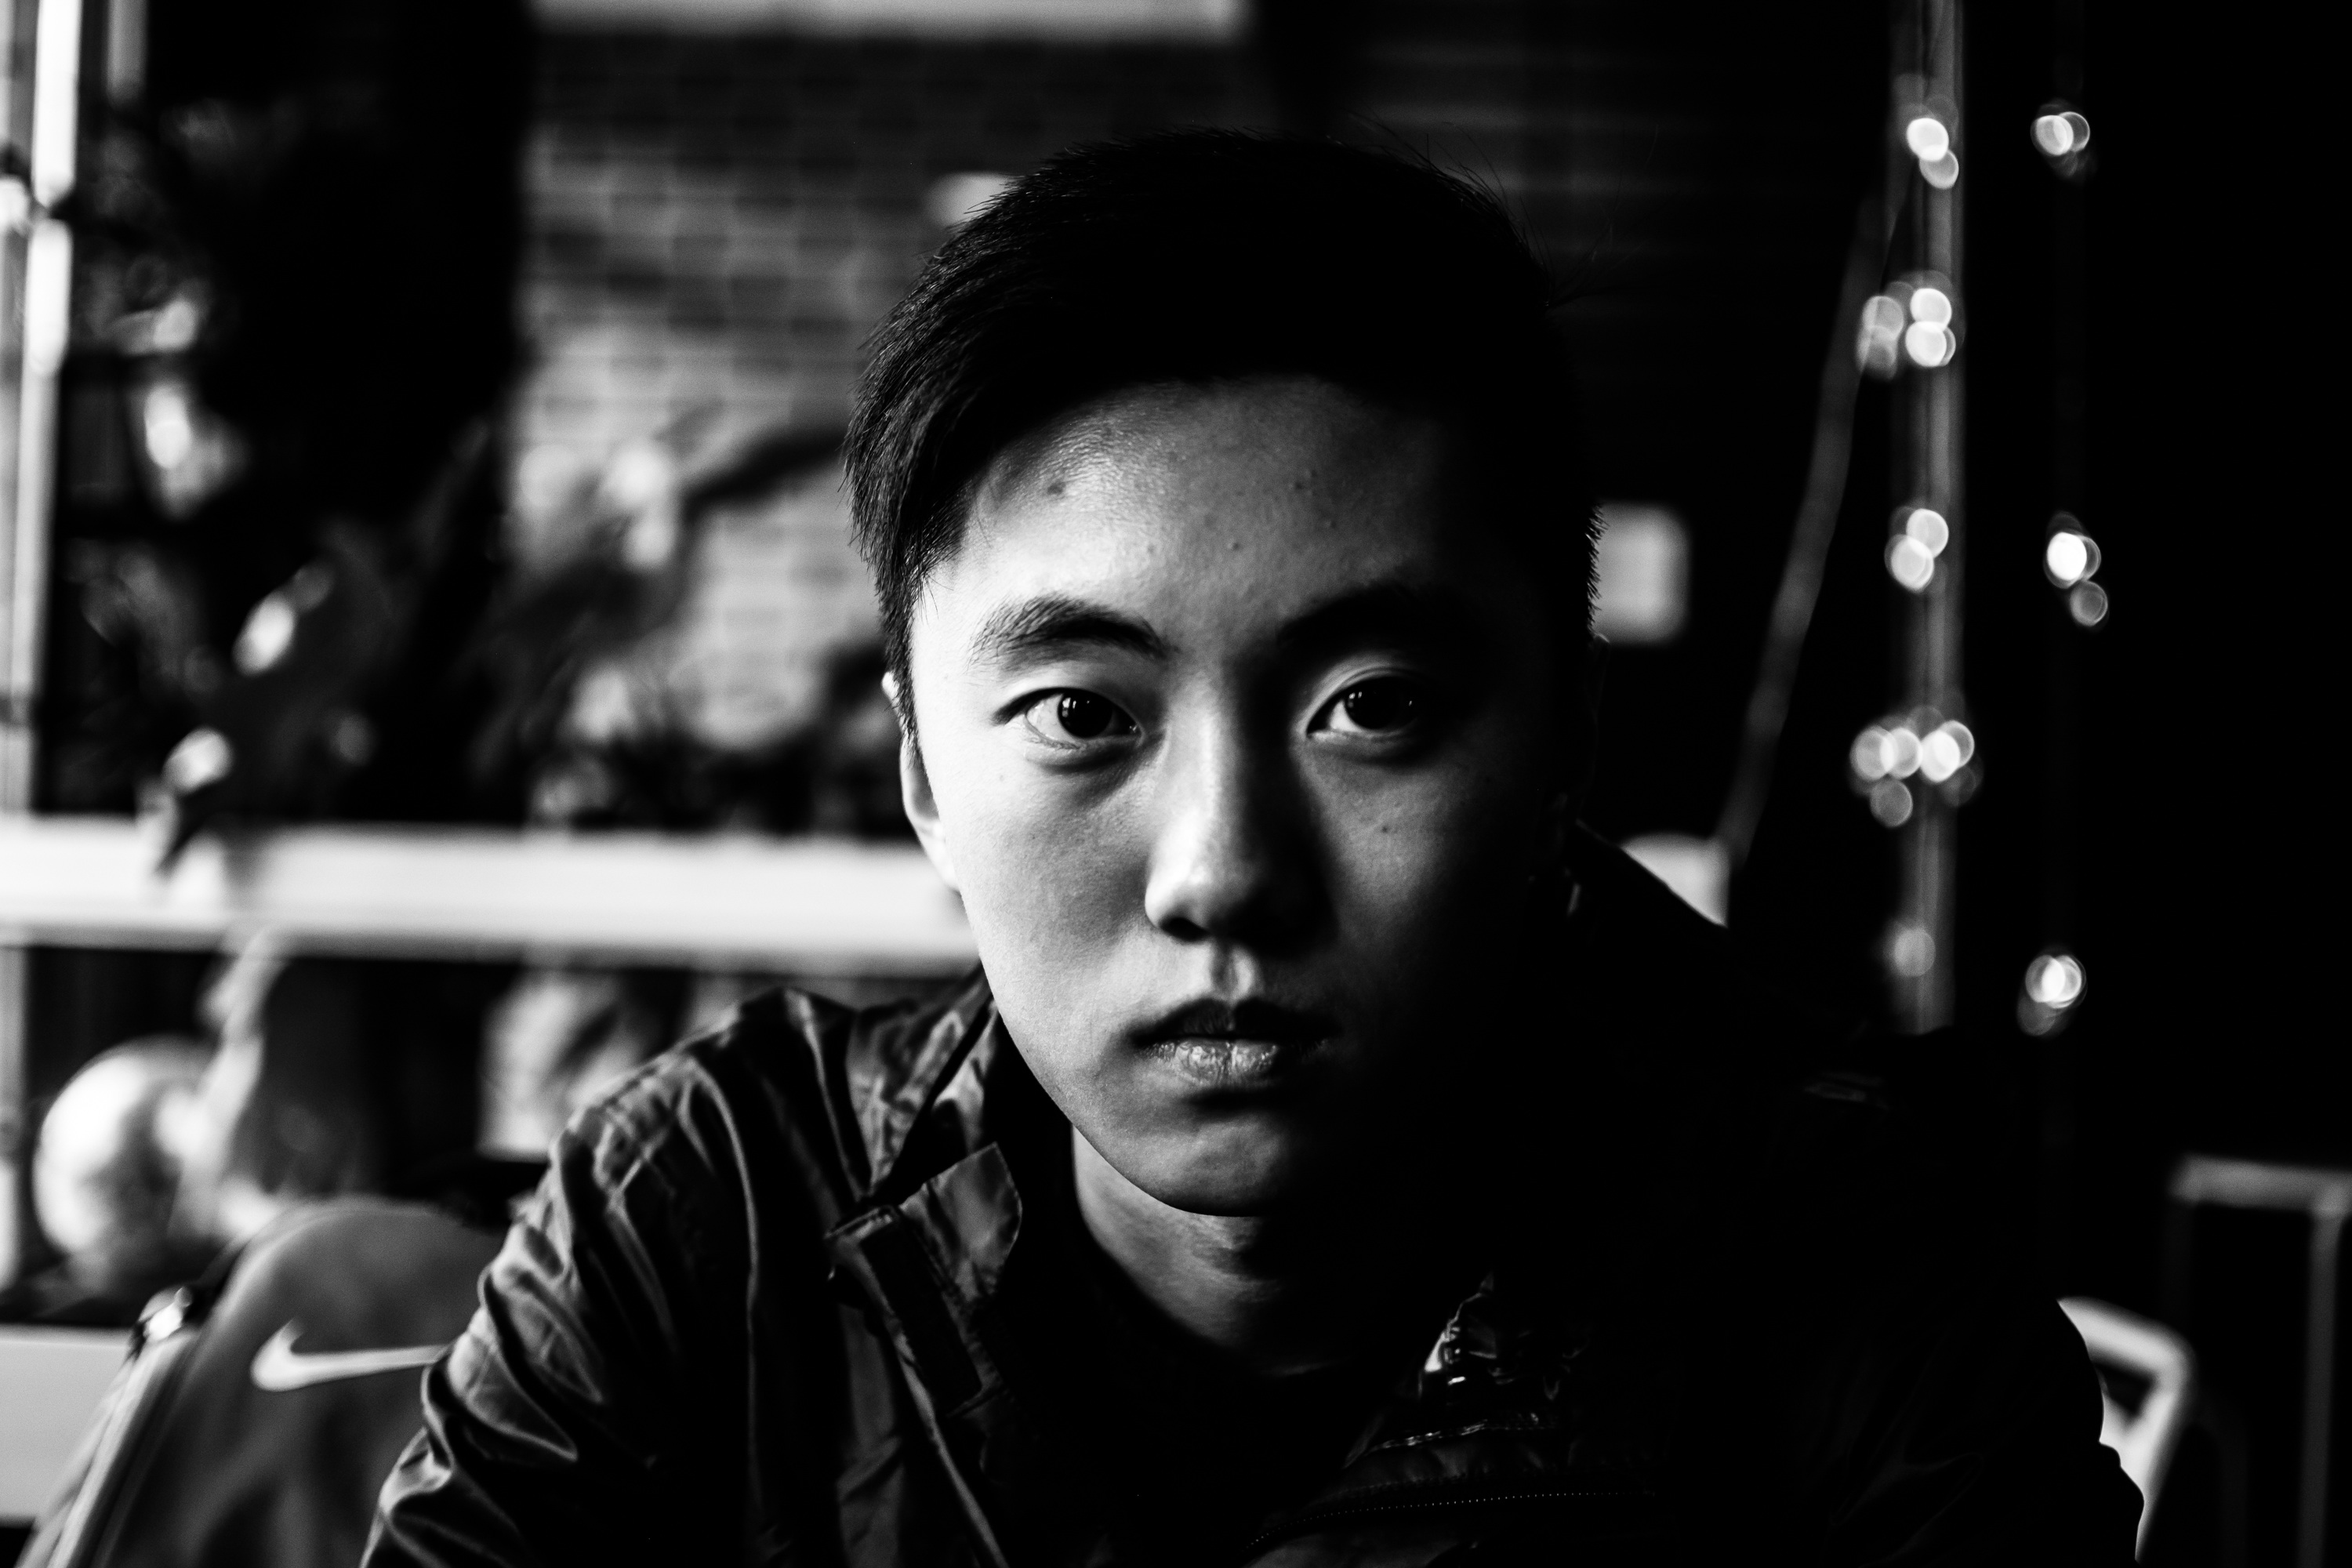
person, black and white, photography, portrait, black, monochrome, monochrome photography, portrait photography, film noir